Electronika BK

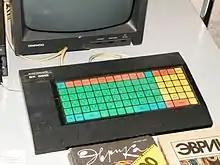
BК-0010 model

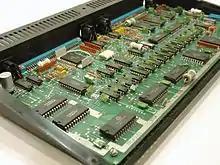
BK0010-01 system board

The is the first model (originally released in 1983, serial production started in 1985). It has a pseudo-membrane keyboard (an array of mechanical microswitches without keycaps, covered by flexible overlay), 32 KiB RAM, 8 KiB ROM with BIOS (chip K1801RE2-017), 8 KiB ROM with FOCAL interpreter (K1801RE2-018), 8 KiB ROM with debugger (K1801RE2-019) and one free ROM slot, and its CPU is clocked at 3 MHz. A tape recorder is used for data storage in the factory configuration.